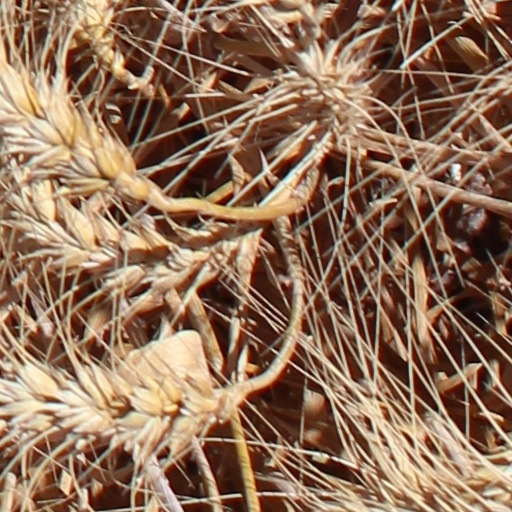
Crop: wheat